My Opposition

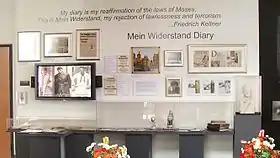
The first public exhibit of the Friedrich Kellner diary, George Bush Presidential Library and Museum in College Station, Texas, April - May 2005

Kellner was particularly incensed by the internal censorship laws. Censorship in Nazi Germany was implemented by the Minister of Propaganda, Joseph Goebbels. All media—literature, music, newspapers, and radio broadcasts—were censored, in an effort to reinforce Nazi power and to suppress opposing viewpoints and information. On 14 April 1943, upon reading that the People's Court of Justice in Vienna had imposed the death sentence on a man accused of listening to a non-censored overseas radio broadcast, Kellner cut the article from the newspaper and wrote next to it: